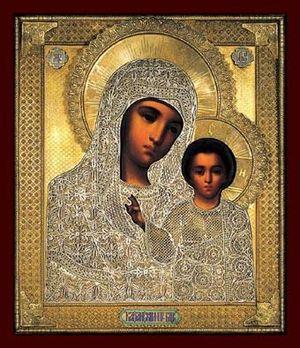
La présente liste ne se veut pas exhaustive. Elle se propose de mentionner un choix de saints parmi les plus vénérés par l'Église orthodoxe selon les dates du calendrier grégorien. Les dates du calendrier julien sont les mêmes mais correspondent, dans le calendrier grégorien, à une date postérieure de 13 jours. Elle les classe par collège, selon une logique qui prévaut lors de la composition du programme iconographique destiné à décorer les murs d'une église. Quelques saints peuvent figurer dans deux collèges différents.
Une icône, « image », est une représentation de personnages saints dans la tradition chrétienne. L'icône possède un sens théologique profond qui la différencie de l'image pieuse. L'icône est complètement intégrée dans la catéchèse orthodoxe mais aussi dans celle des Églises catholiques orientales qui ont préservé la tradition de l'icône ainsi que dans une partie de l'Église catholique occidentale et dans les Églises non-chalcédoniennes. En devenant objets de vénération pour les fidèles, les icônes ont été soumises, dès le VIIIᵉ siècle, par les Églises de la Pentarchie, à de sévères contraintes artistiques. Jusqu'à nos jours, ces canons se sont perpétués, assurant l'étonnante continuité de cette peinture dédiée à la gloire de Dieu.